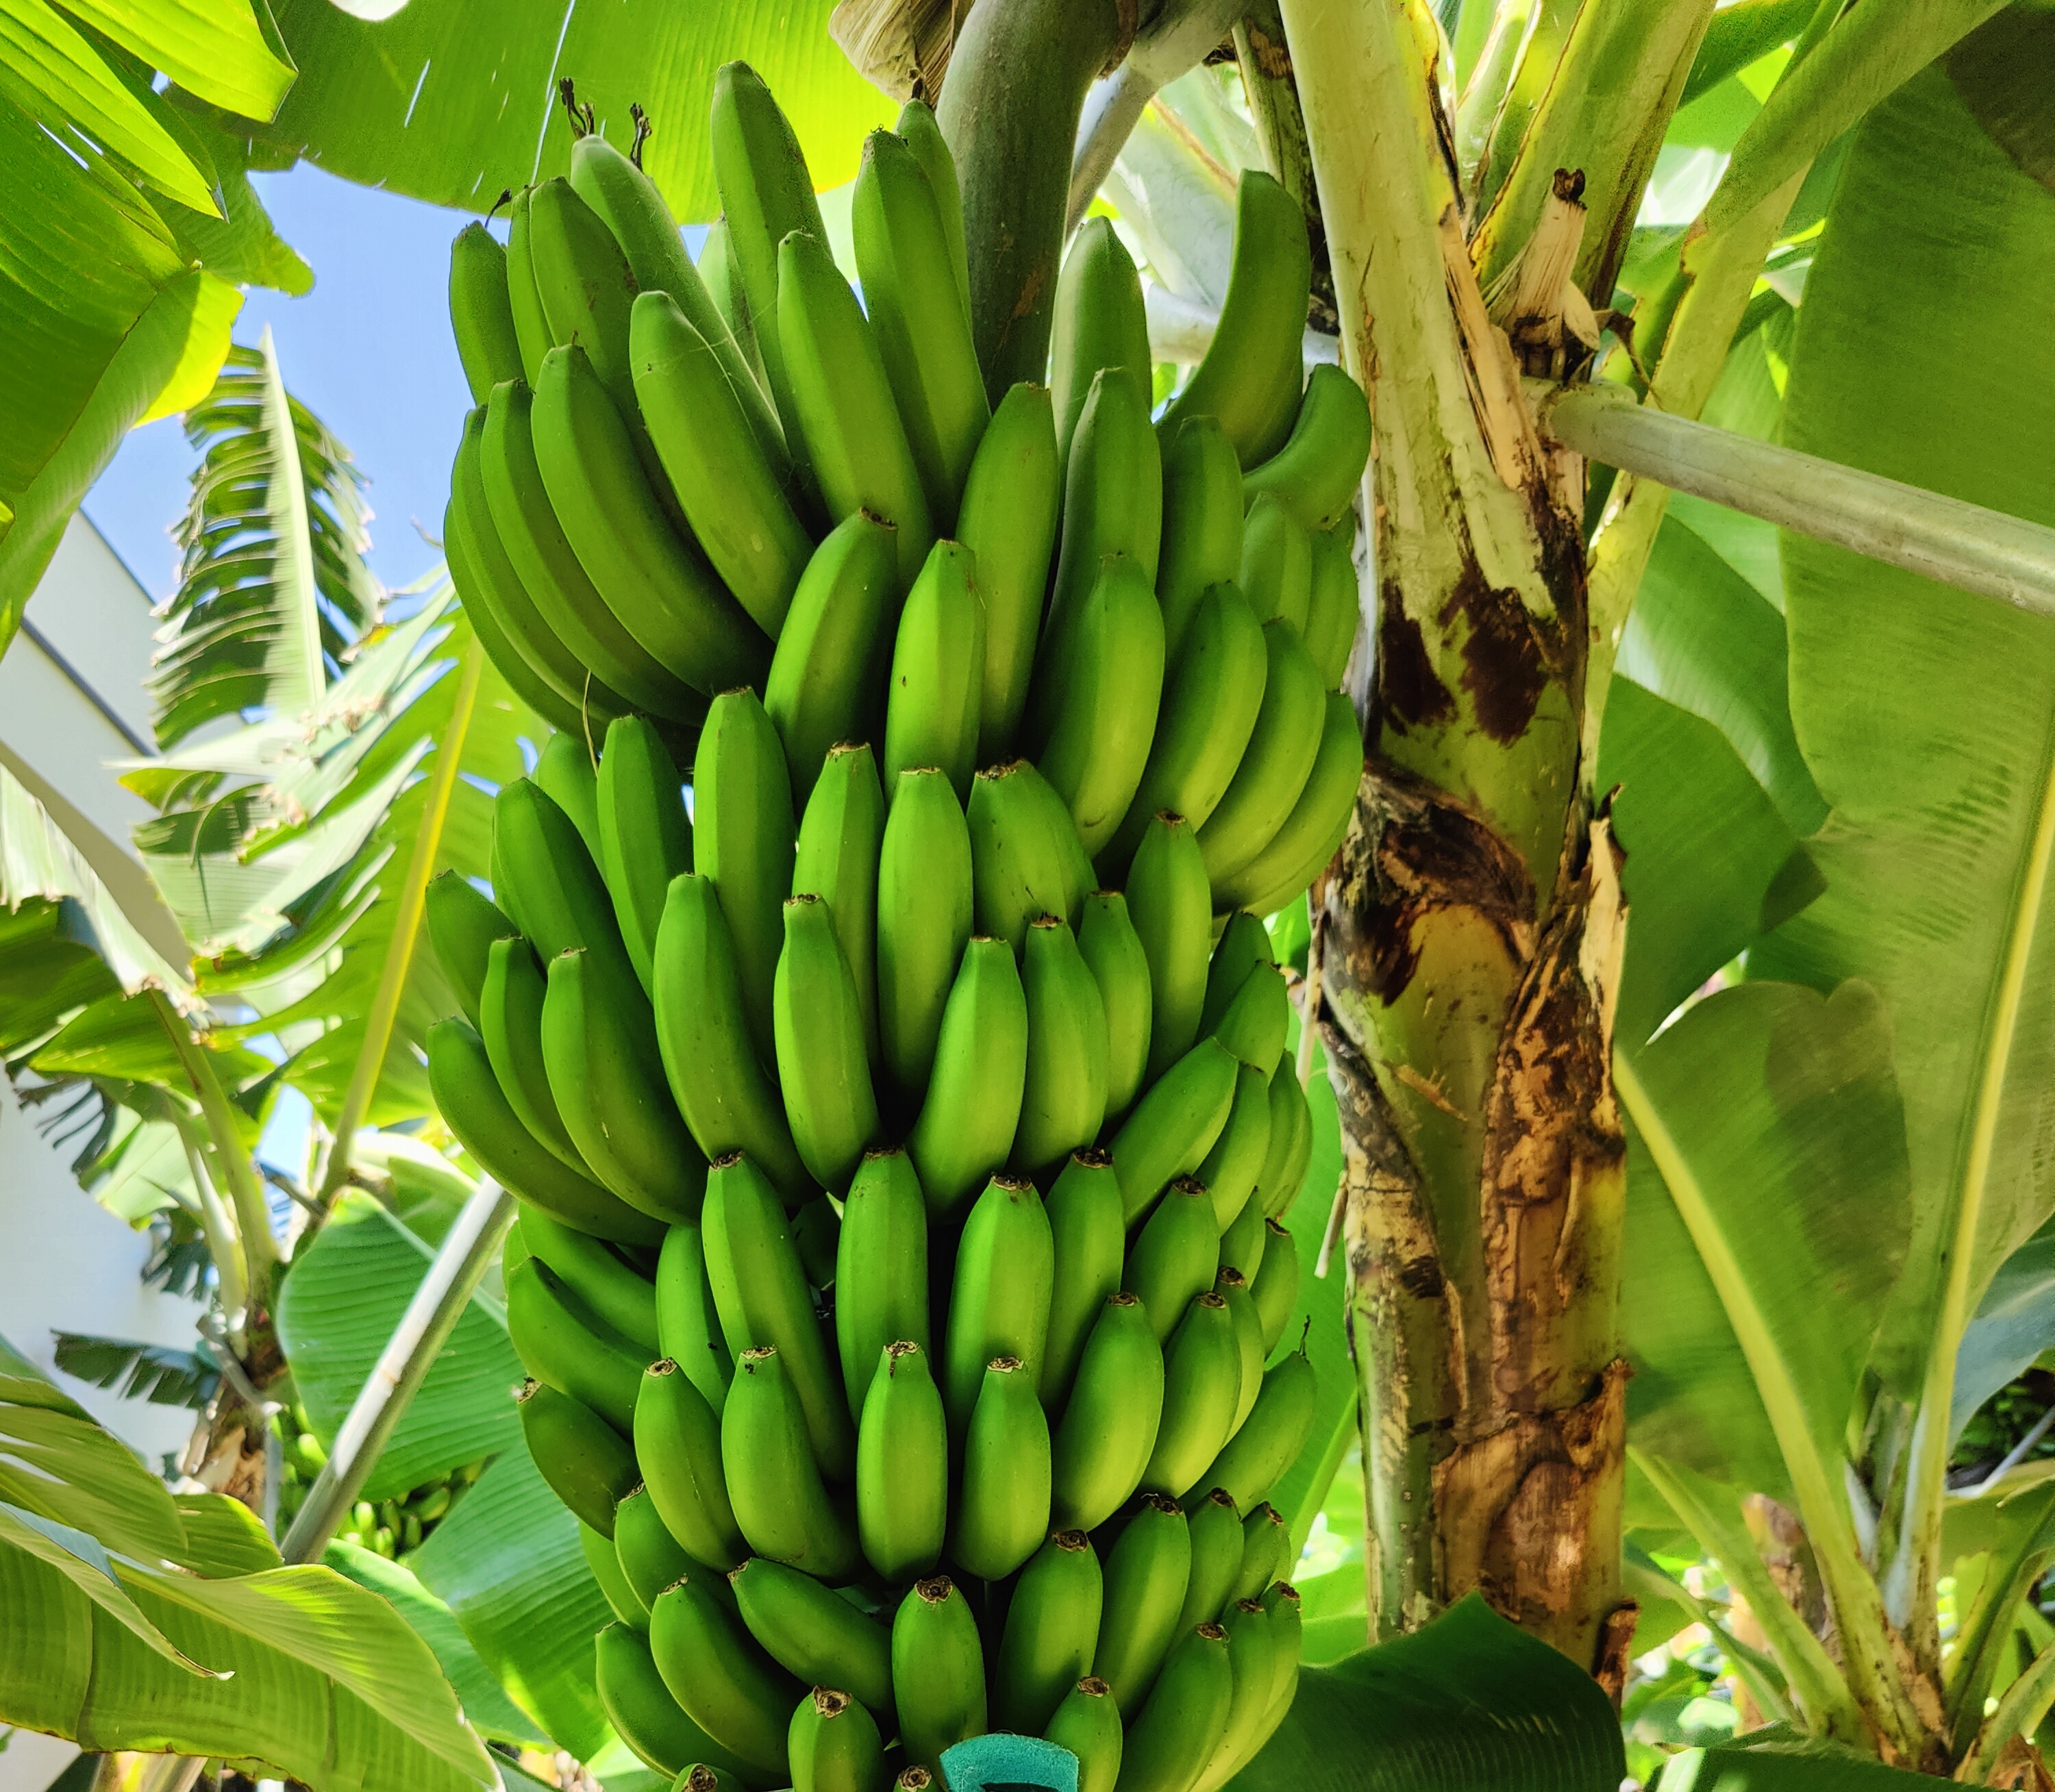
Label: Cut